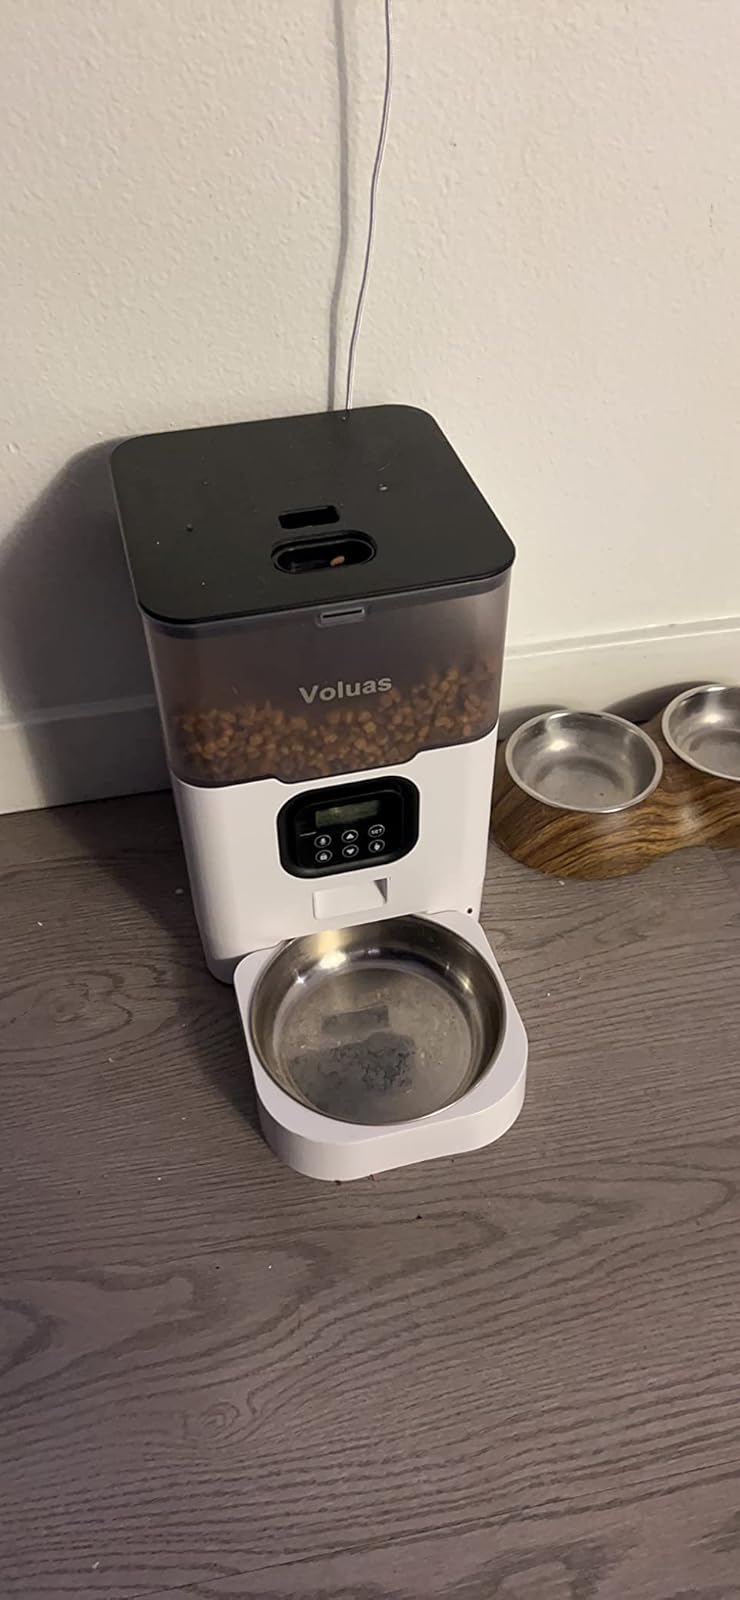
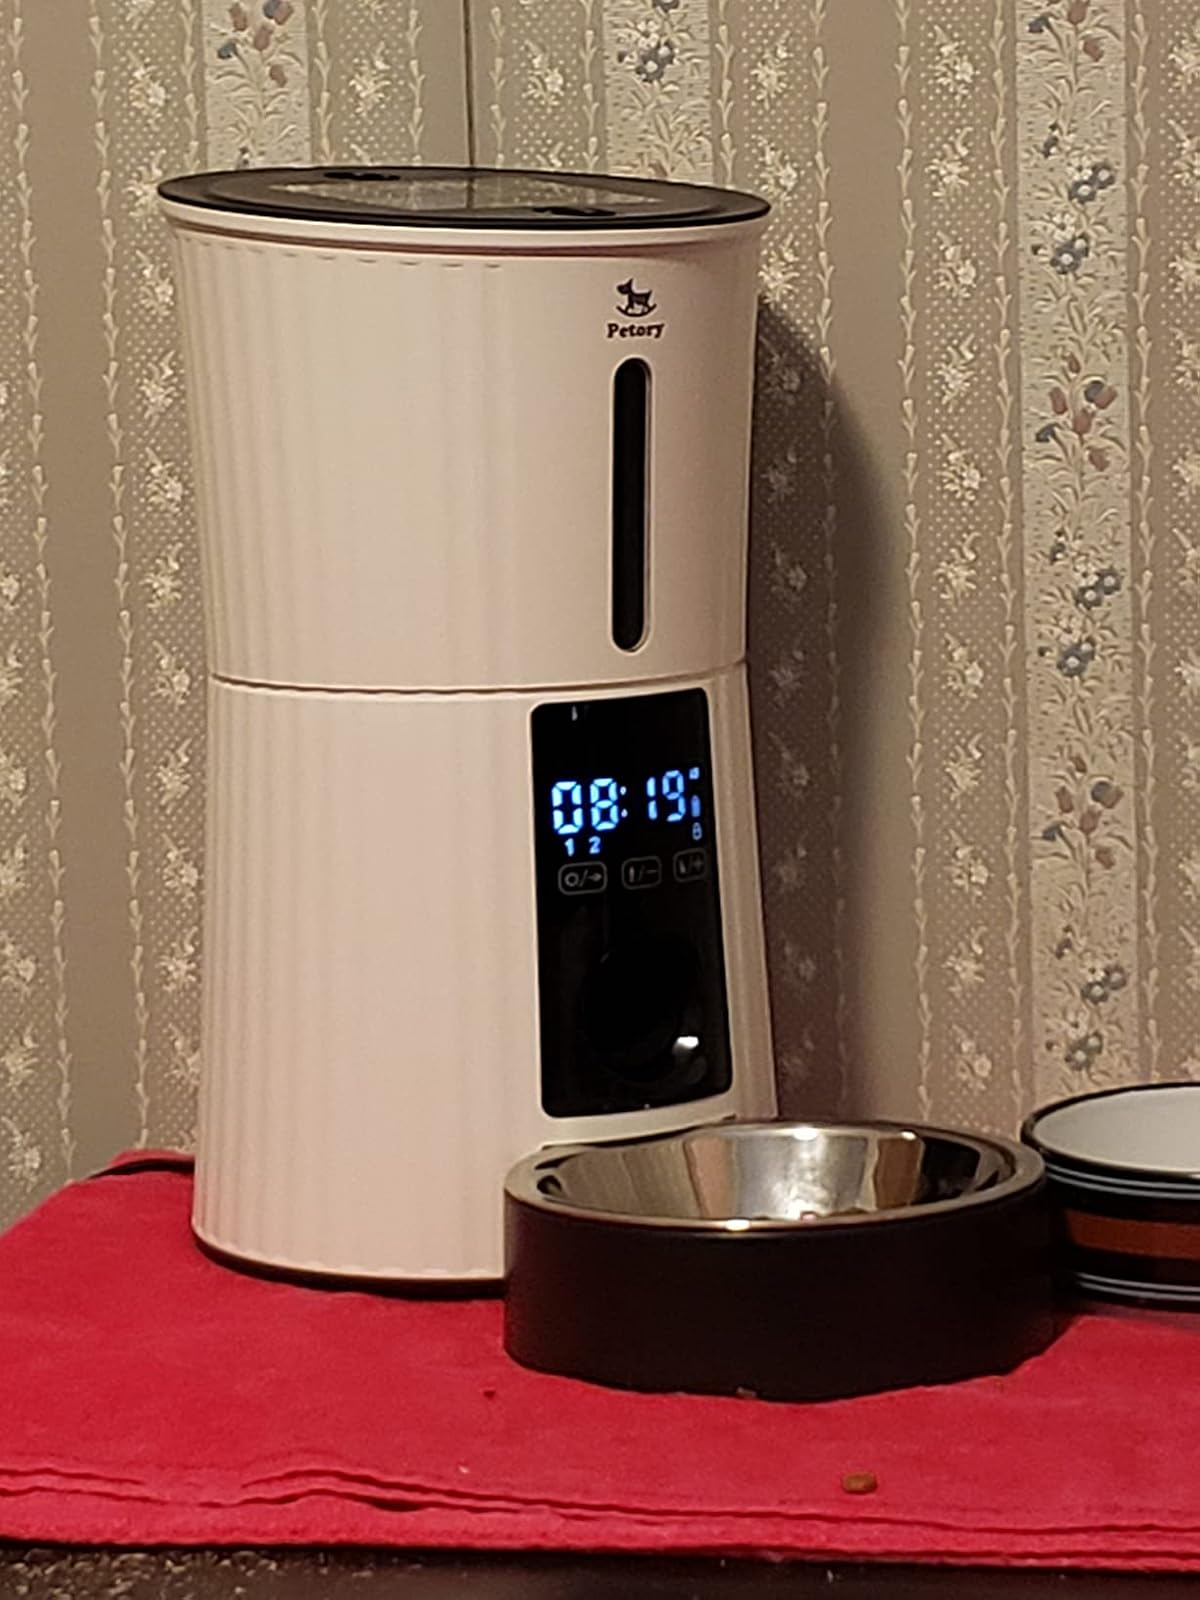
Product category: items_feeder
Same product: no